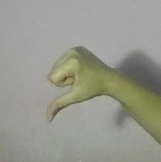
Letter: waw